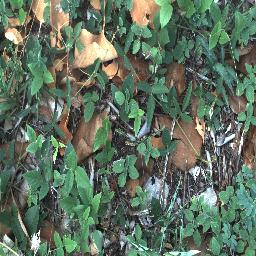
Label: negative